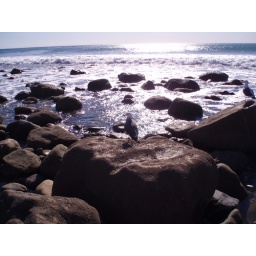
A lone seagull rests on a rock by the ocean on Jan. 17, 2008.